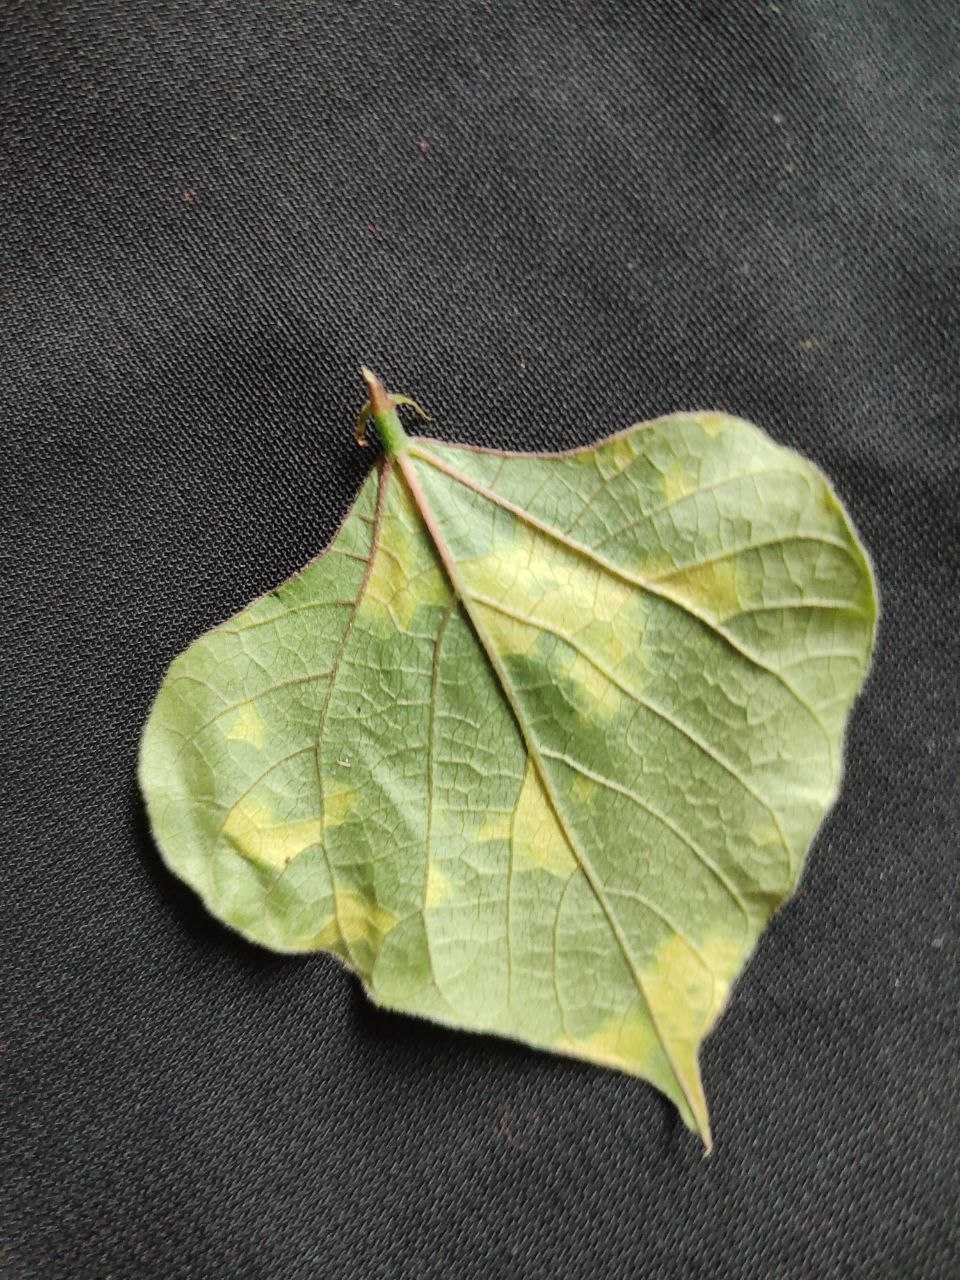
Crop: bean
Leaf condition: Mosaic Virus